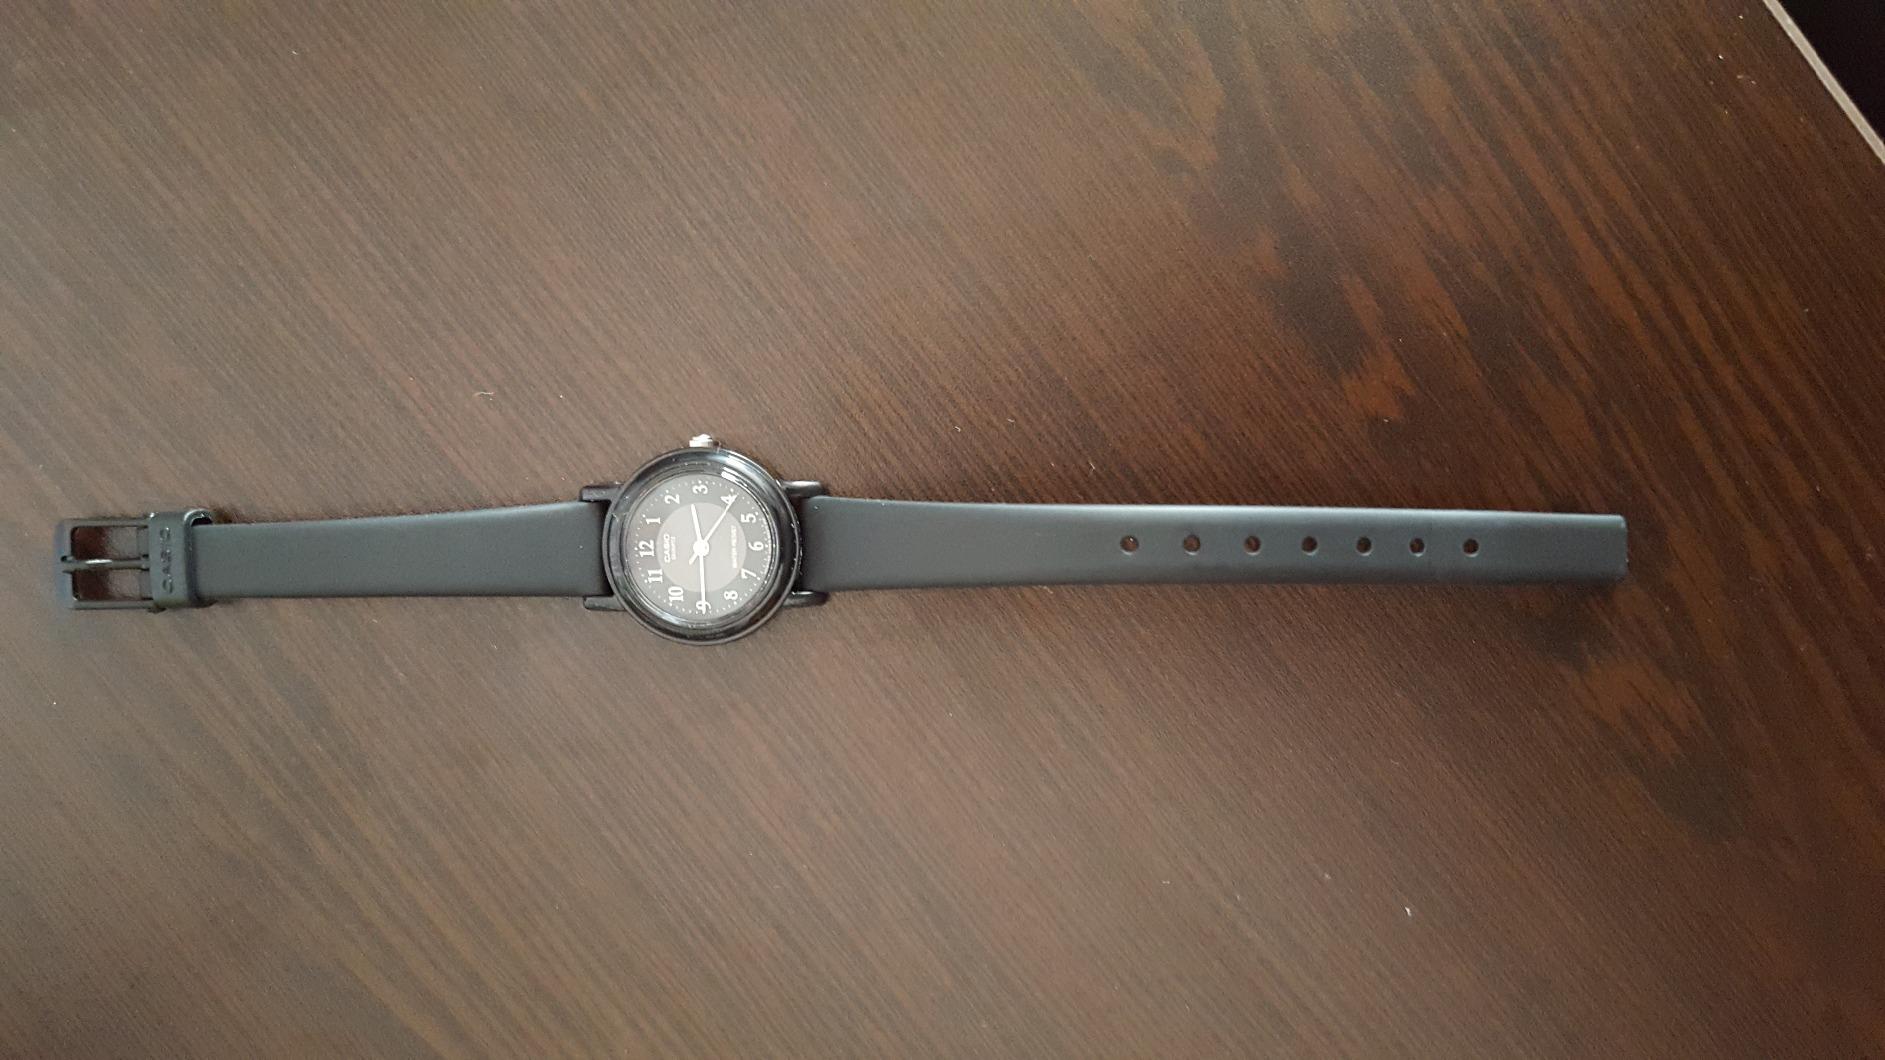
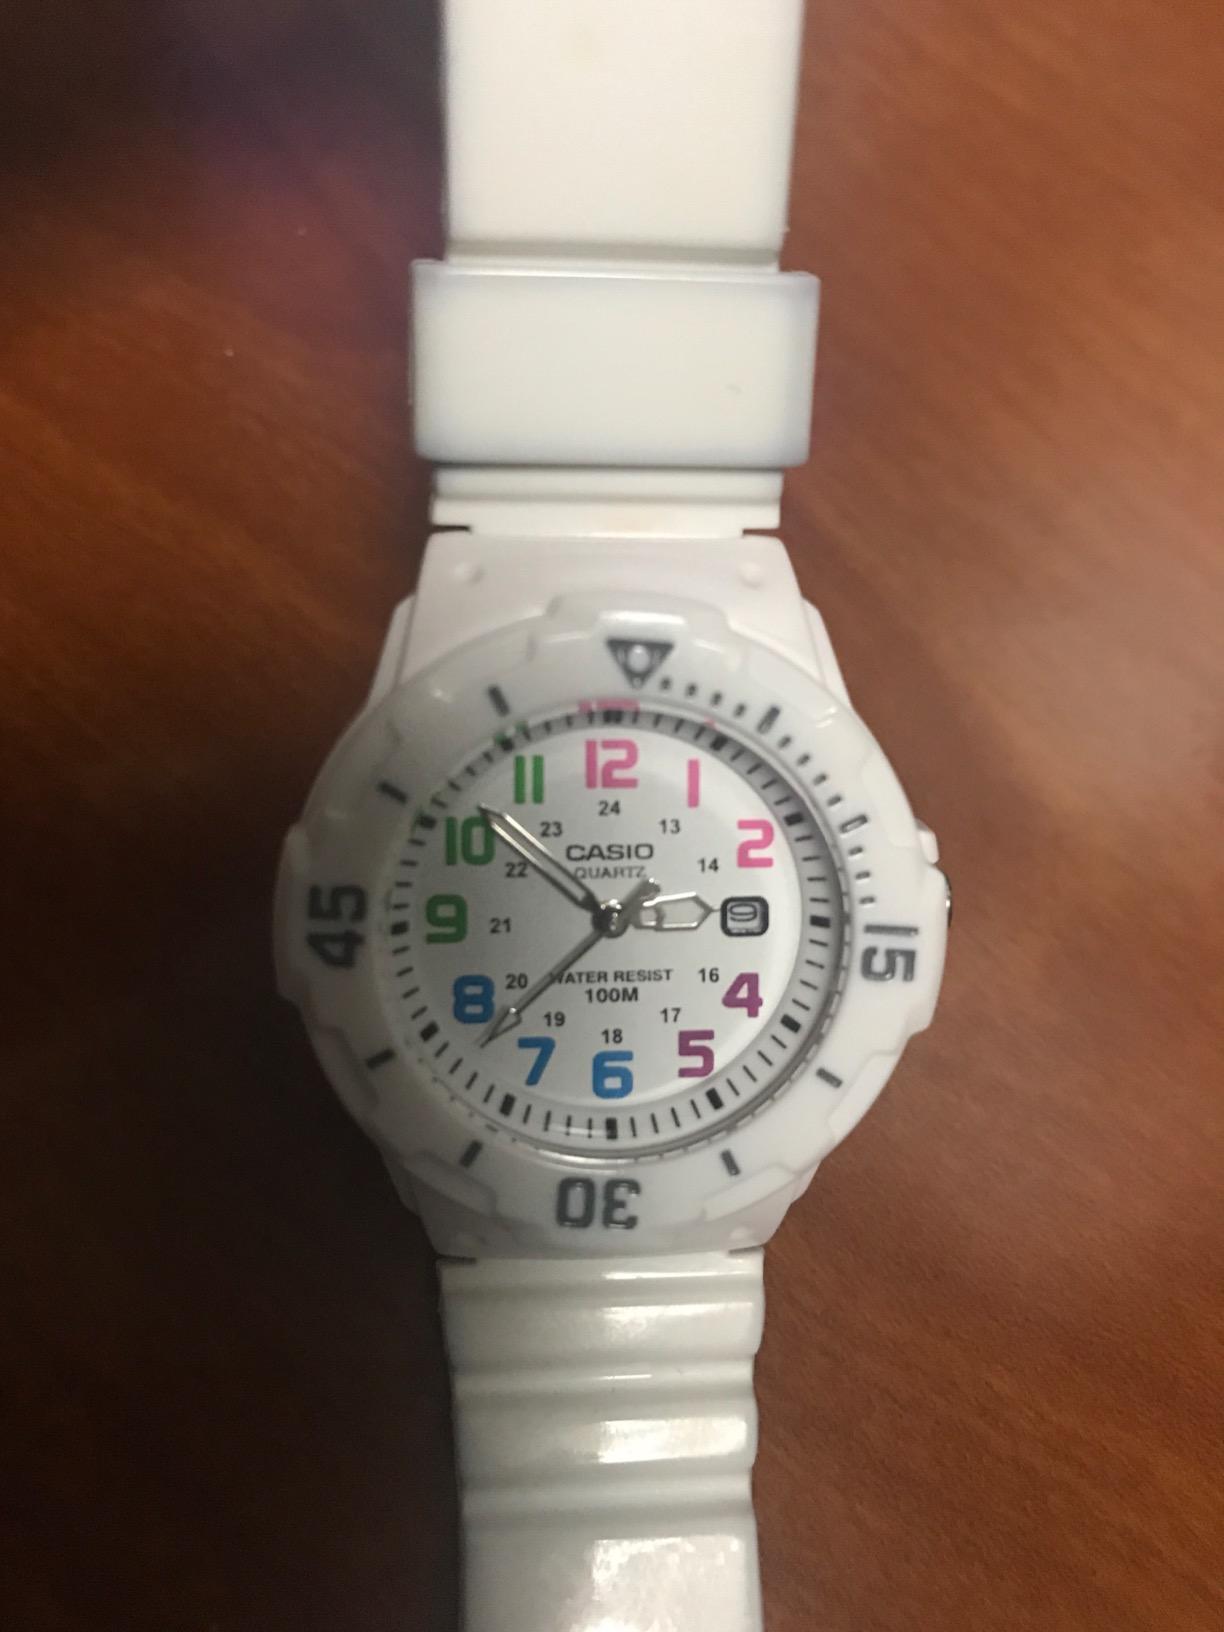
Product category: accessories_watch
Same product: no